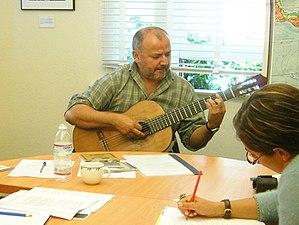
Inti-Illimani est un groupe de musique chilien fondé en 1967. Il s'agit d'un ensemble folklorique lié au courant « cultivé » de la « nouvelle chanson latino-américaine ». Leur nom mélange le quechuan et l'aymara.